Atlantic City International Airport

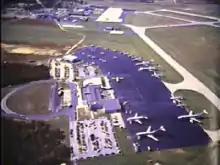
An early photo of the Atlantic City Airport Terminal

In 1942, Naval Air Station Atlantic City was built on of leased private land in Egg Harbor Township, New Jersey. Its purpose was to train various carrier air groups consisting of fighter, bomber and torpedo squadrons.